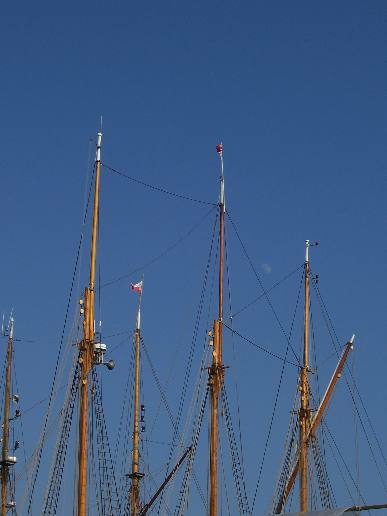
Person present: No